2 Kings 9

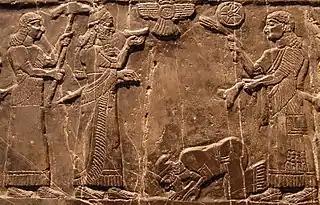
In a scene from the Black Obelisk Jehu bows before Shalmaneser III. This is "the only portrayal we have in ancient Near Eastern art of an Israelite or Judaean monarch".

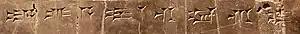
The inscription "Ia-ú-a mar Hu-um-ri-i": "Jehu of the land of people of Omri)".

The inverted subject-verb order in verse 1 indicates the shift to another story line. The political influence of prophets is shown here as in the previous chapter (8:7–15) when Elisha played a role in Hazael's coup d'état